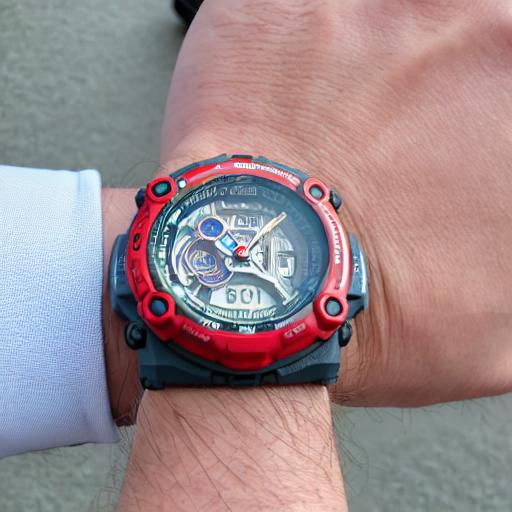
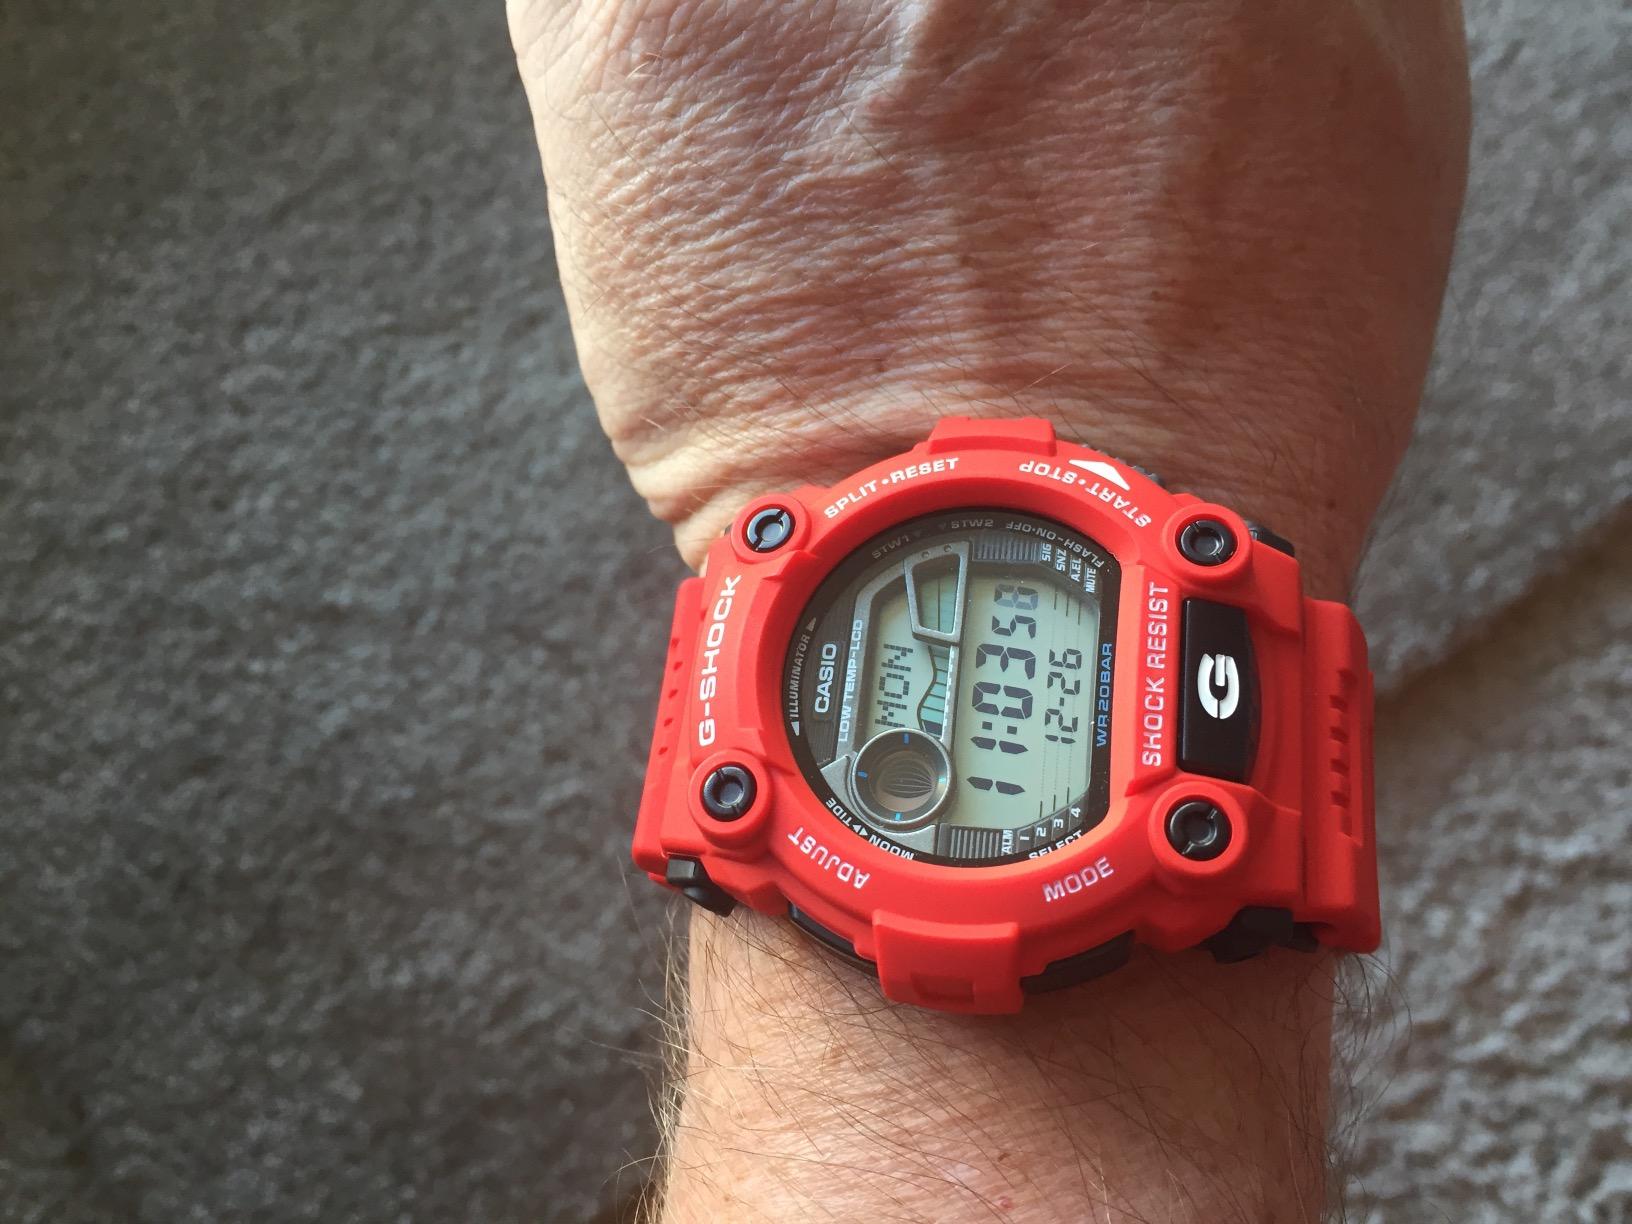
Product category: accessories_watch
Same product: no